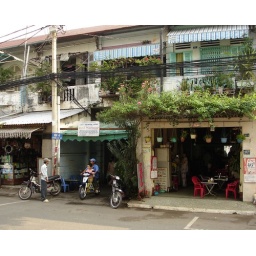
The entrance to Thomas' sister's street starts under the green awning where the motot bike is.